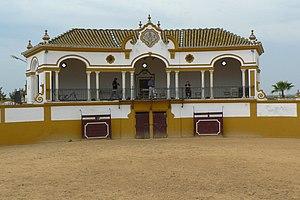
Les arènes de l'hacienda Isla Mínima del Guadalquivir, près de Mairena del Aljarafe, en 2007.
Les Marais du Guadalquivir sont un ensemble de marais côtiers situés dans l'ancien estuaire du Guadalquivir en Espagne. Ils se répartissent sur les provinces andalouses de Cadix, Huelva et Séville.